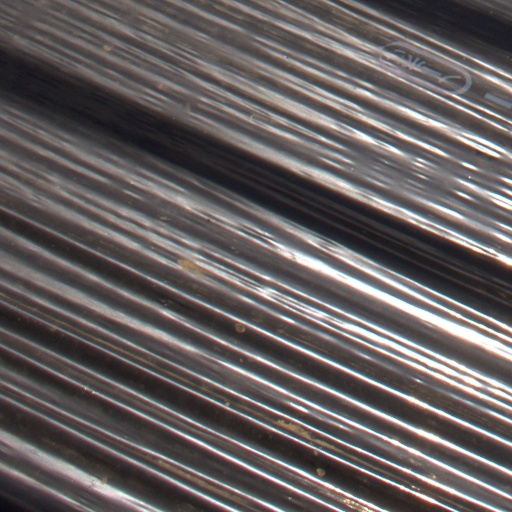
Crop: Jerusalem artichoke